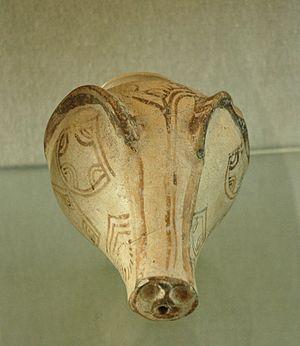
Rhyton en forme de tête de sanglier. Céramique mycénienne importée par Ugarit. Provenance